HSC Hai Xia Hao

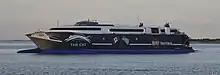
"The Cat" in Casco Bay

The ship is a vessel built by InCat Australia at Hobart, Tasmania in 2002 as "The Cat". "The Cat" is constructed from marine-grade aluminium alloys. Each water-borne hull is subdivided into multiple watertight compartments connected by an arched bridging structure with a central forward hull above the smooth water line. Each water-borne hull carries two engines which drive water jets mounted on the transom.